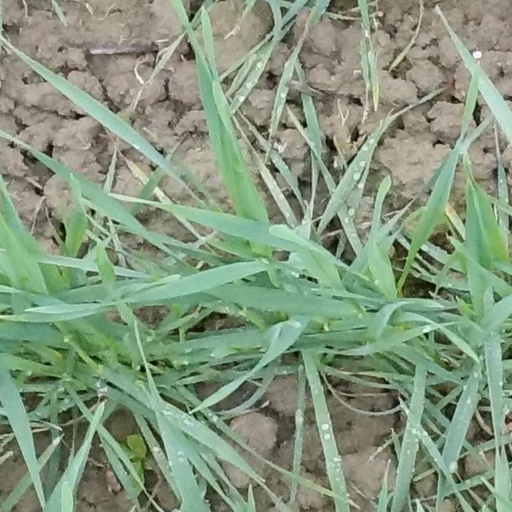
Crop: wheat